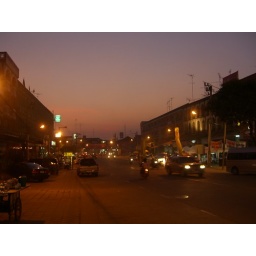
looking west from the bridge over the river Lom